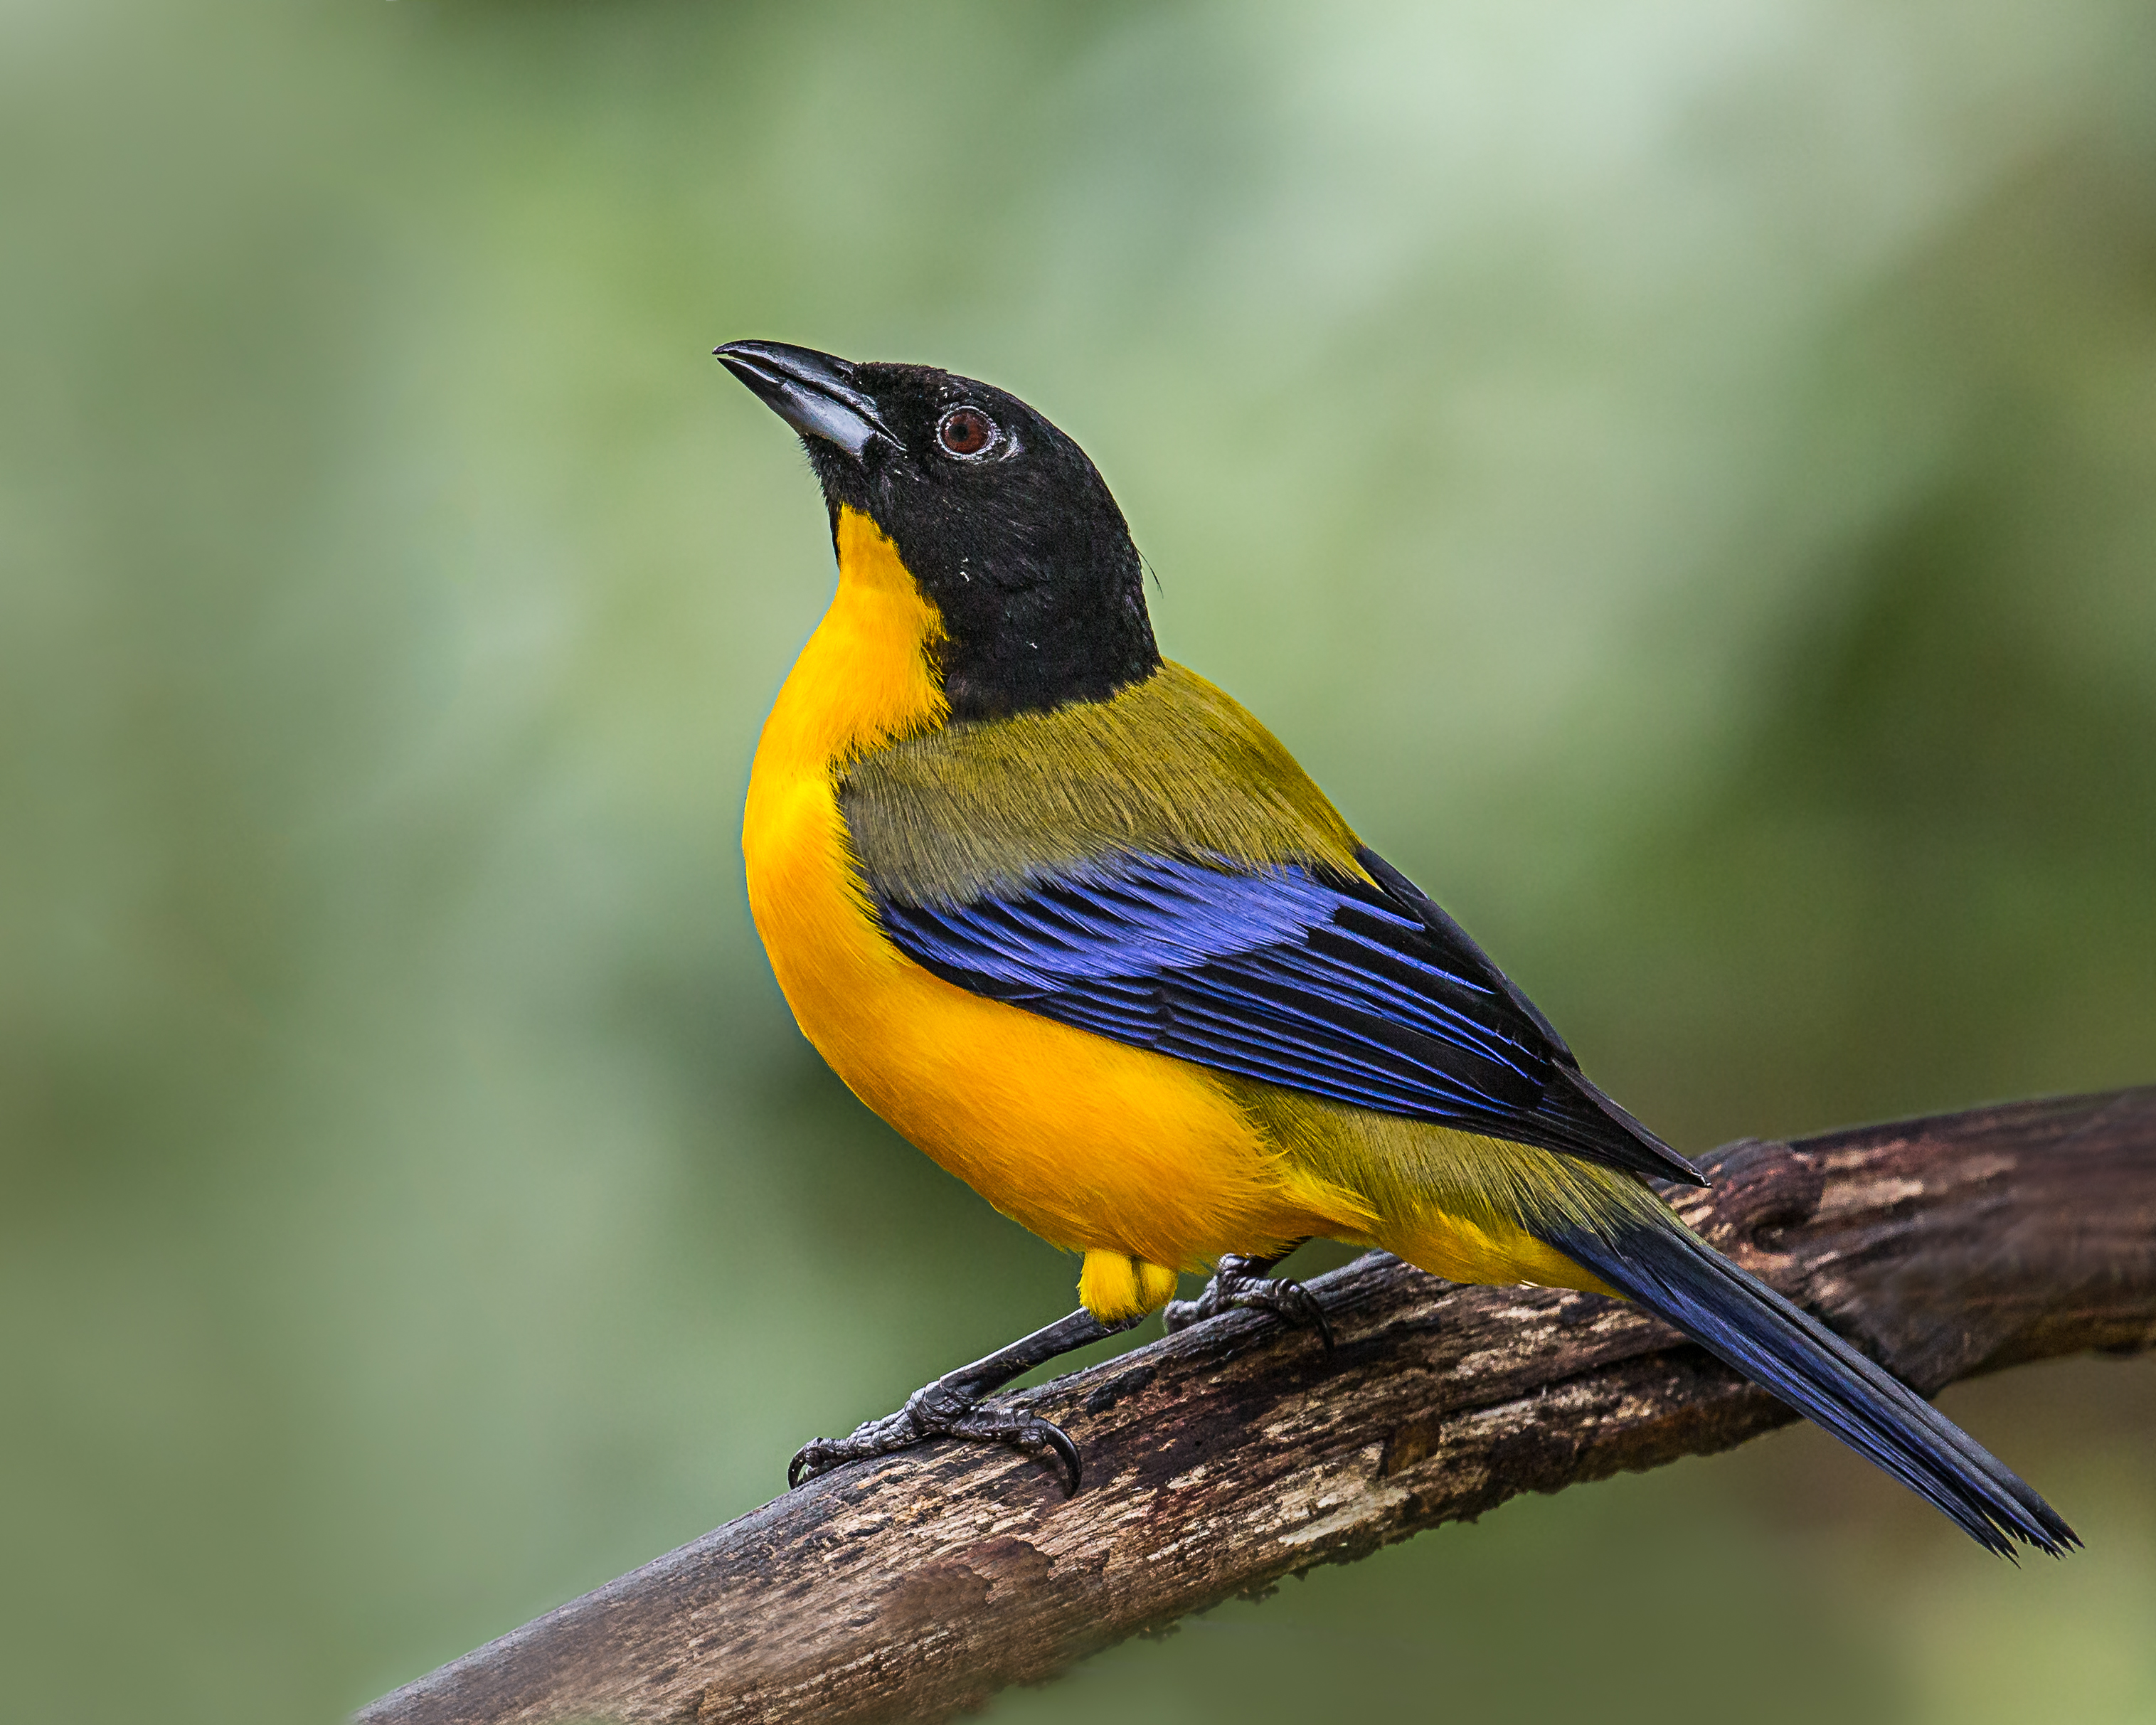
bird, wildlife, beak, robin, fauna, vertebrate, finch, perched, andymorffew, morffew, naturethroughthelens, ecuador, old world flycatcher, perching bird, green jay